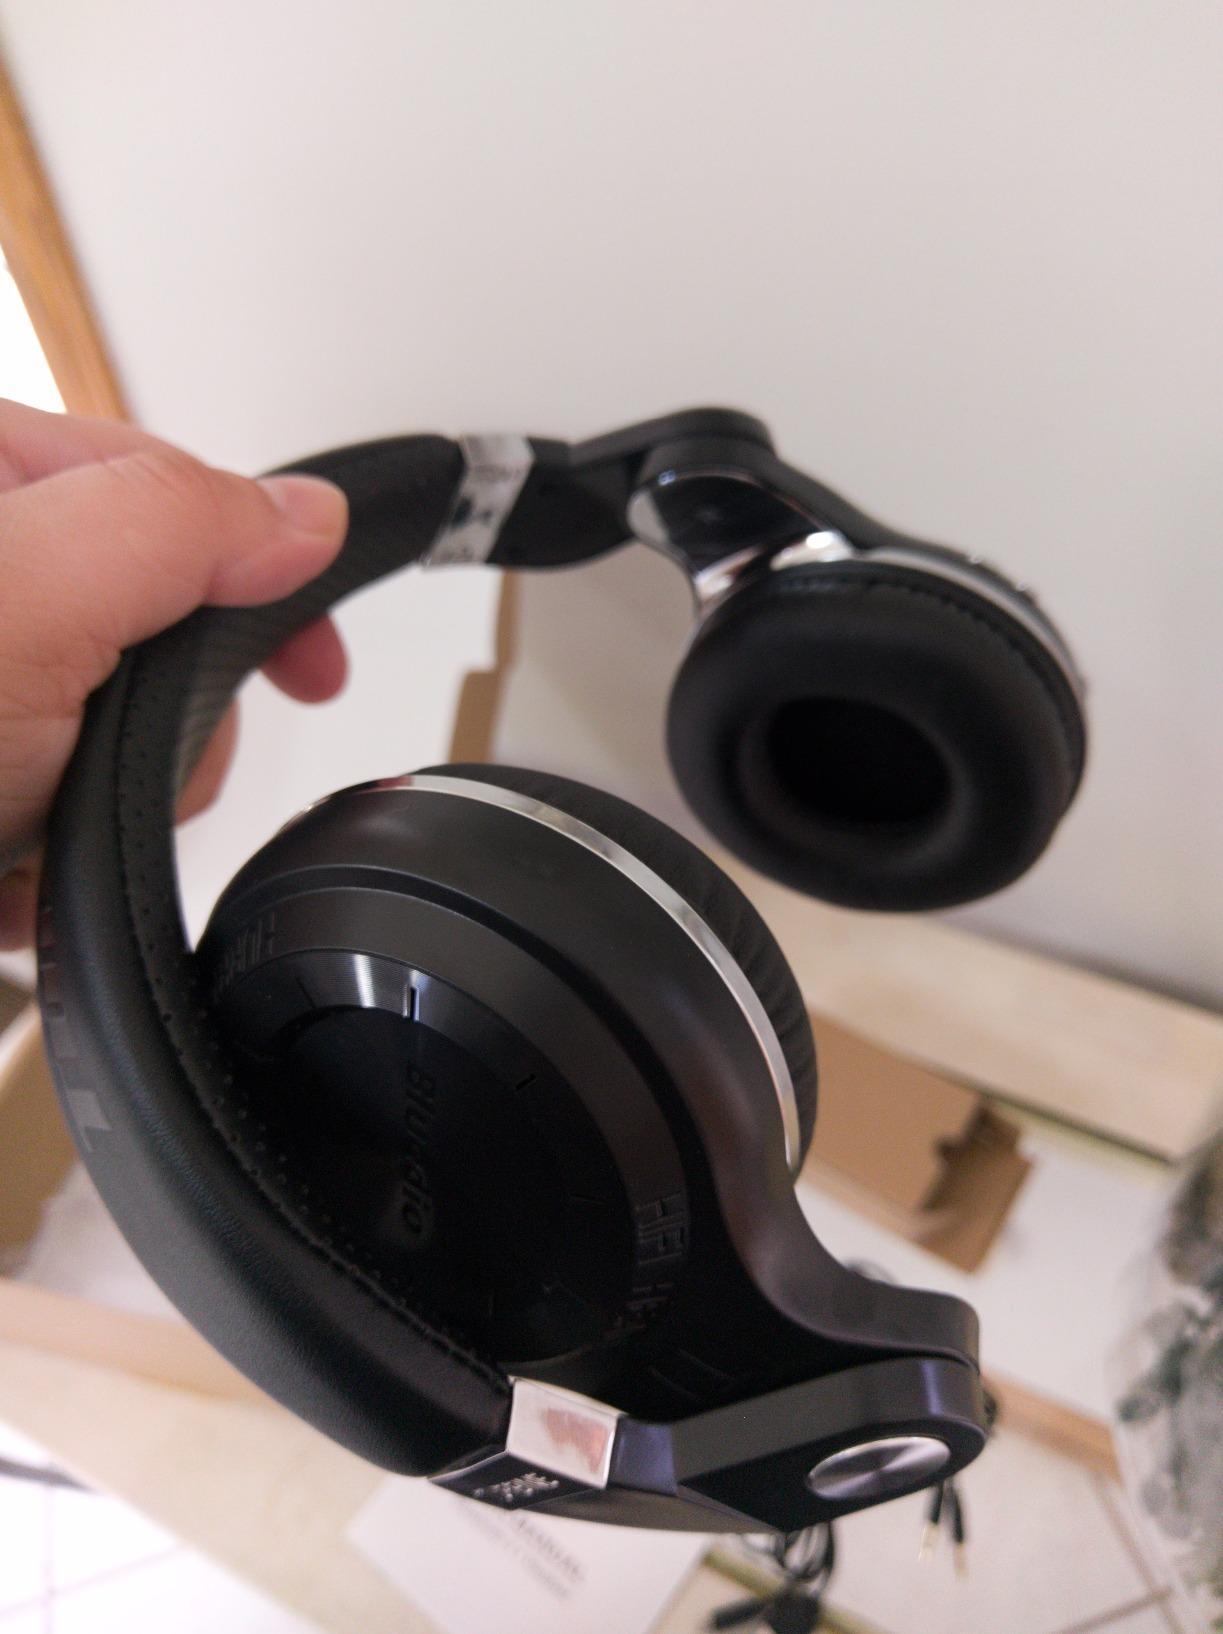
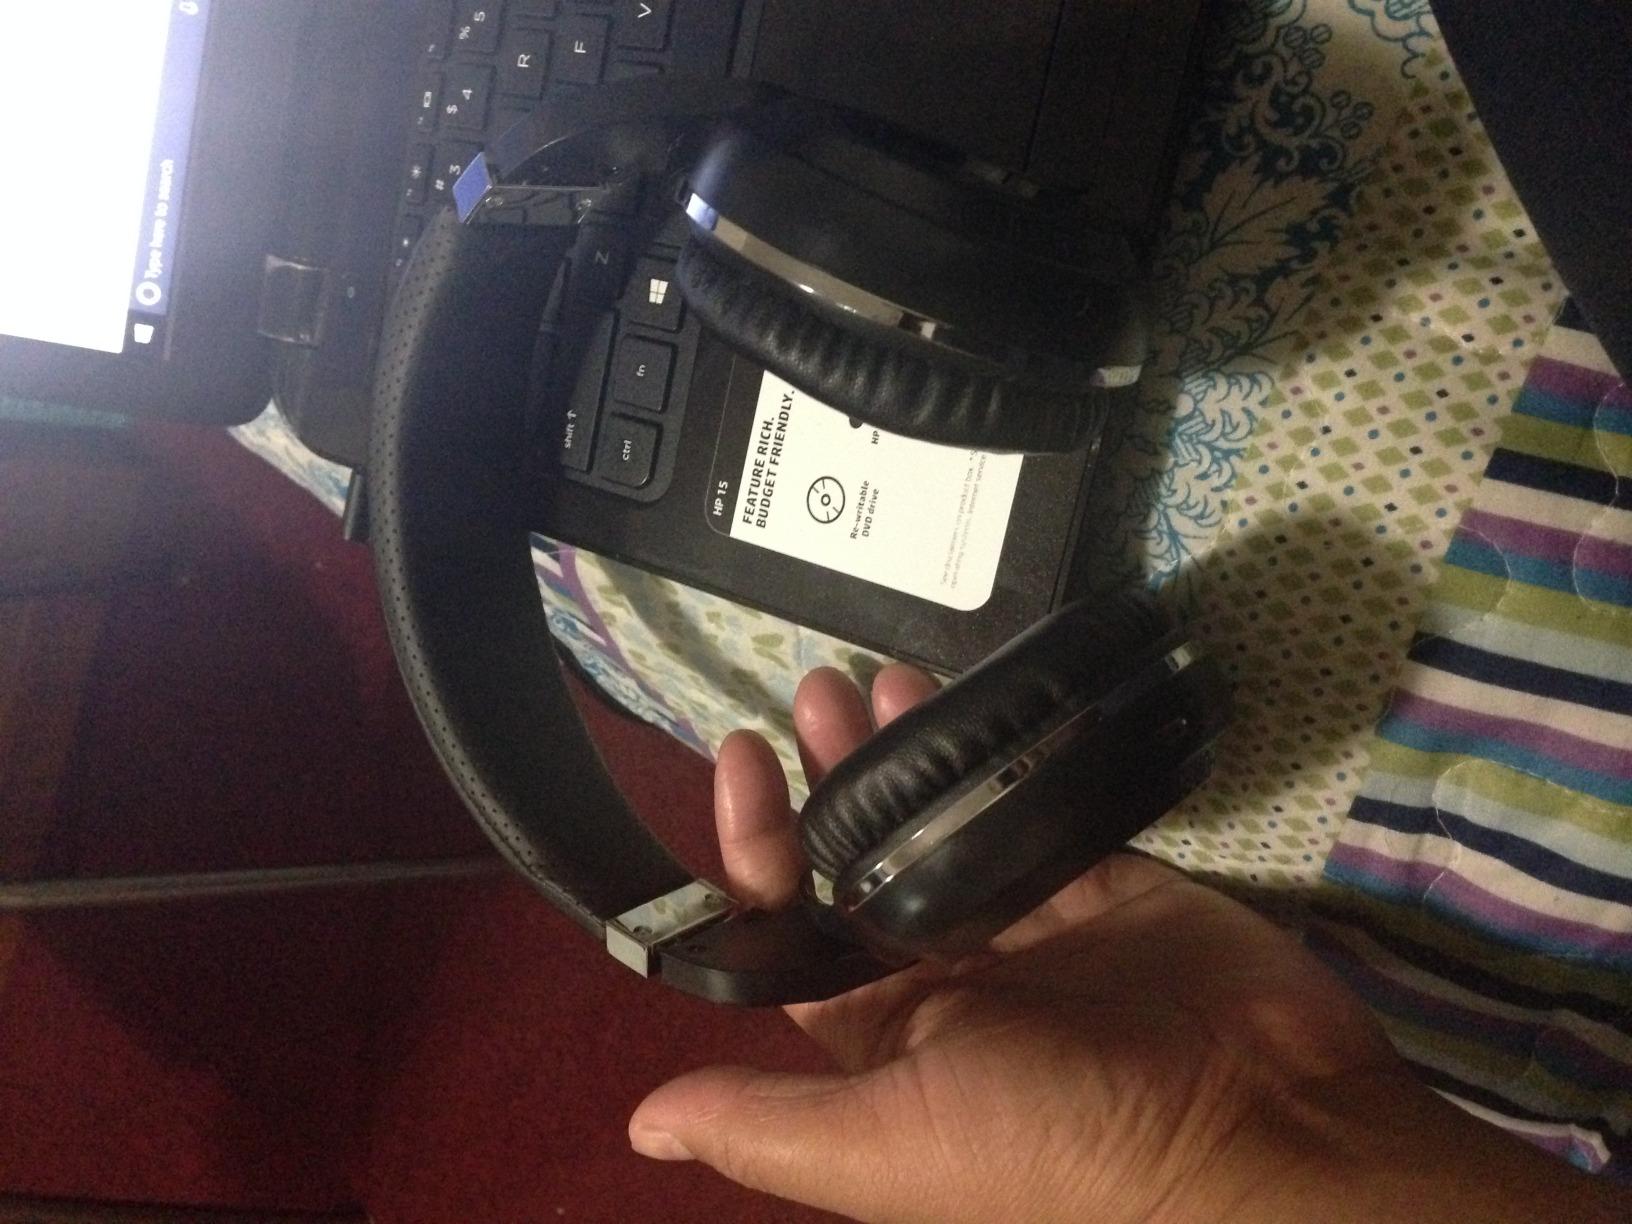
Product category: headphones
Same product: yes